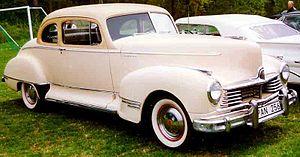
La Hudson Motor Car Company est un constructeur automobile américain fondé en 1909 par Roy Chapin, un ancien cadre chez Oldsmobile, et sept autres hommes d'affaires dont J.L. Hudson, un entrepreneur et fondateur des magasins à rayons Hudson de Détroit. Comme ce dernier avait fourni le capital nécessaire, on nomma la compagnie en son honneur. Hudson Motor a disparu en 1954 lors de la fusion avec Nash Motors pour former l'American Motors Corporation. Le nom Hudson est cependant demeuré sur certaines automobiles d’AMC jusqu'à l'année-modèle 1957.